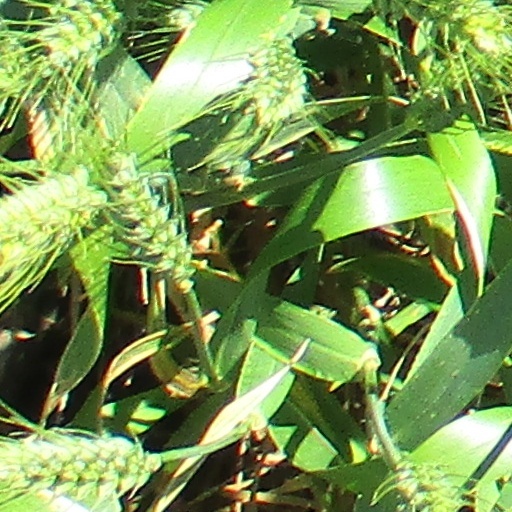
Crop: wheat